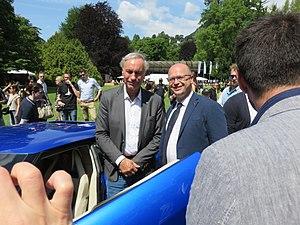
Lamborghini Asterion LPI910/4, Concours d'élégance Villa d'Este 2015, avec le designer Lomborgini du vehicule Filippo Perini à droite en veste bleue
La Lamborghini Asterion LPI 910-4 est un concept-car coupé à moteur hybride essence / électrique rechargeable V10, du constructeur automobile italien Lamborghini. Présente au mondial de l'automobile de Paris 2014, son nom est inspiré de la Lamborghini Minotauro et du nom du Minotaure, monstre hybride légendaire mi homme mi taureau de la mythologie grecque.
Filippo Perini est un designer automobile italien du groupe Volkswagen, directeur du design d'Italdesign depuis 2016, ex designer-directeur du design Alfa Romeo, puis Audi, puis Lamborghini de 2004 à 2016.